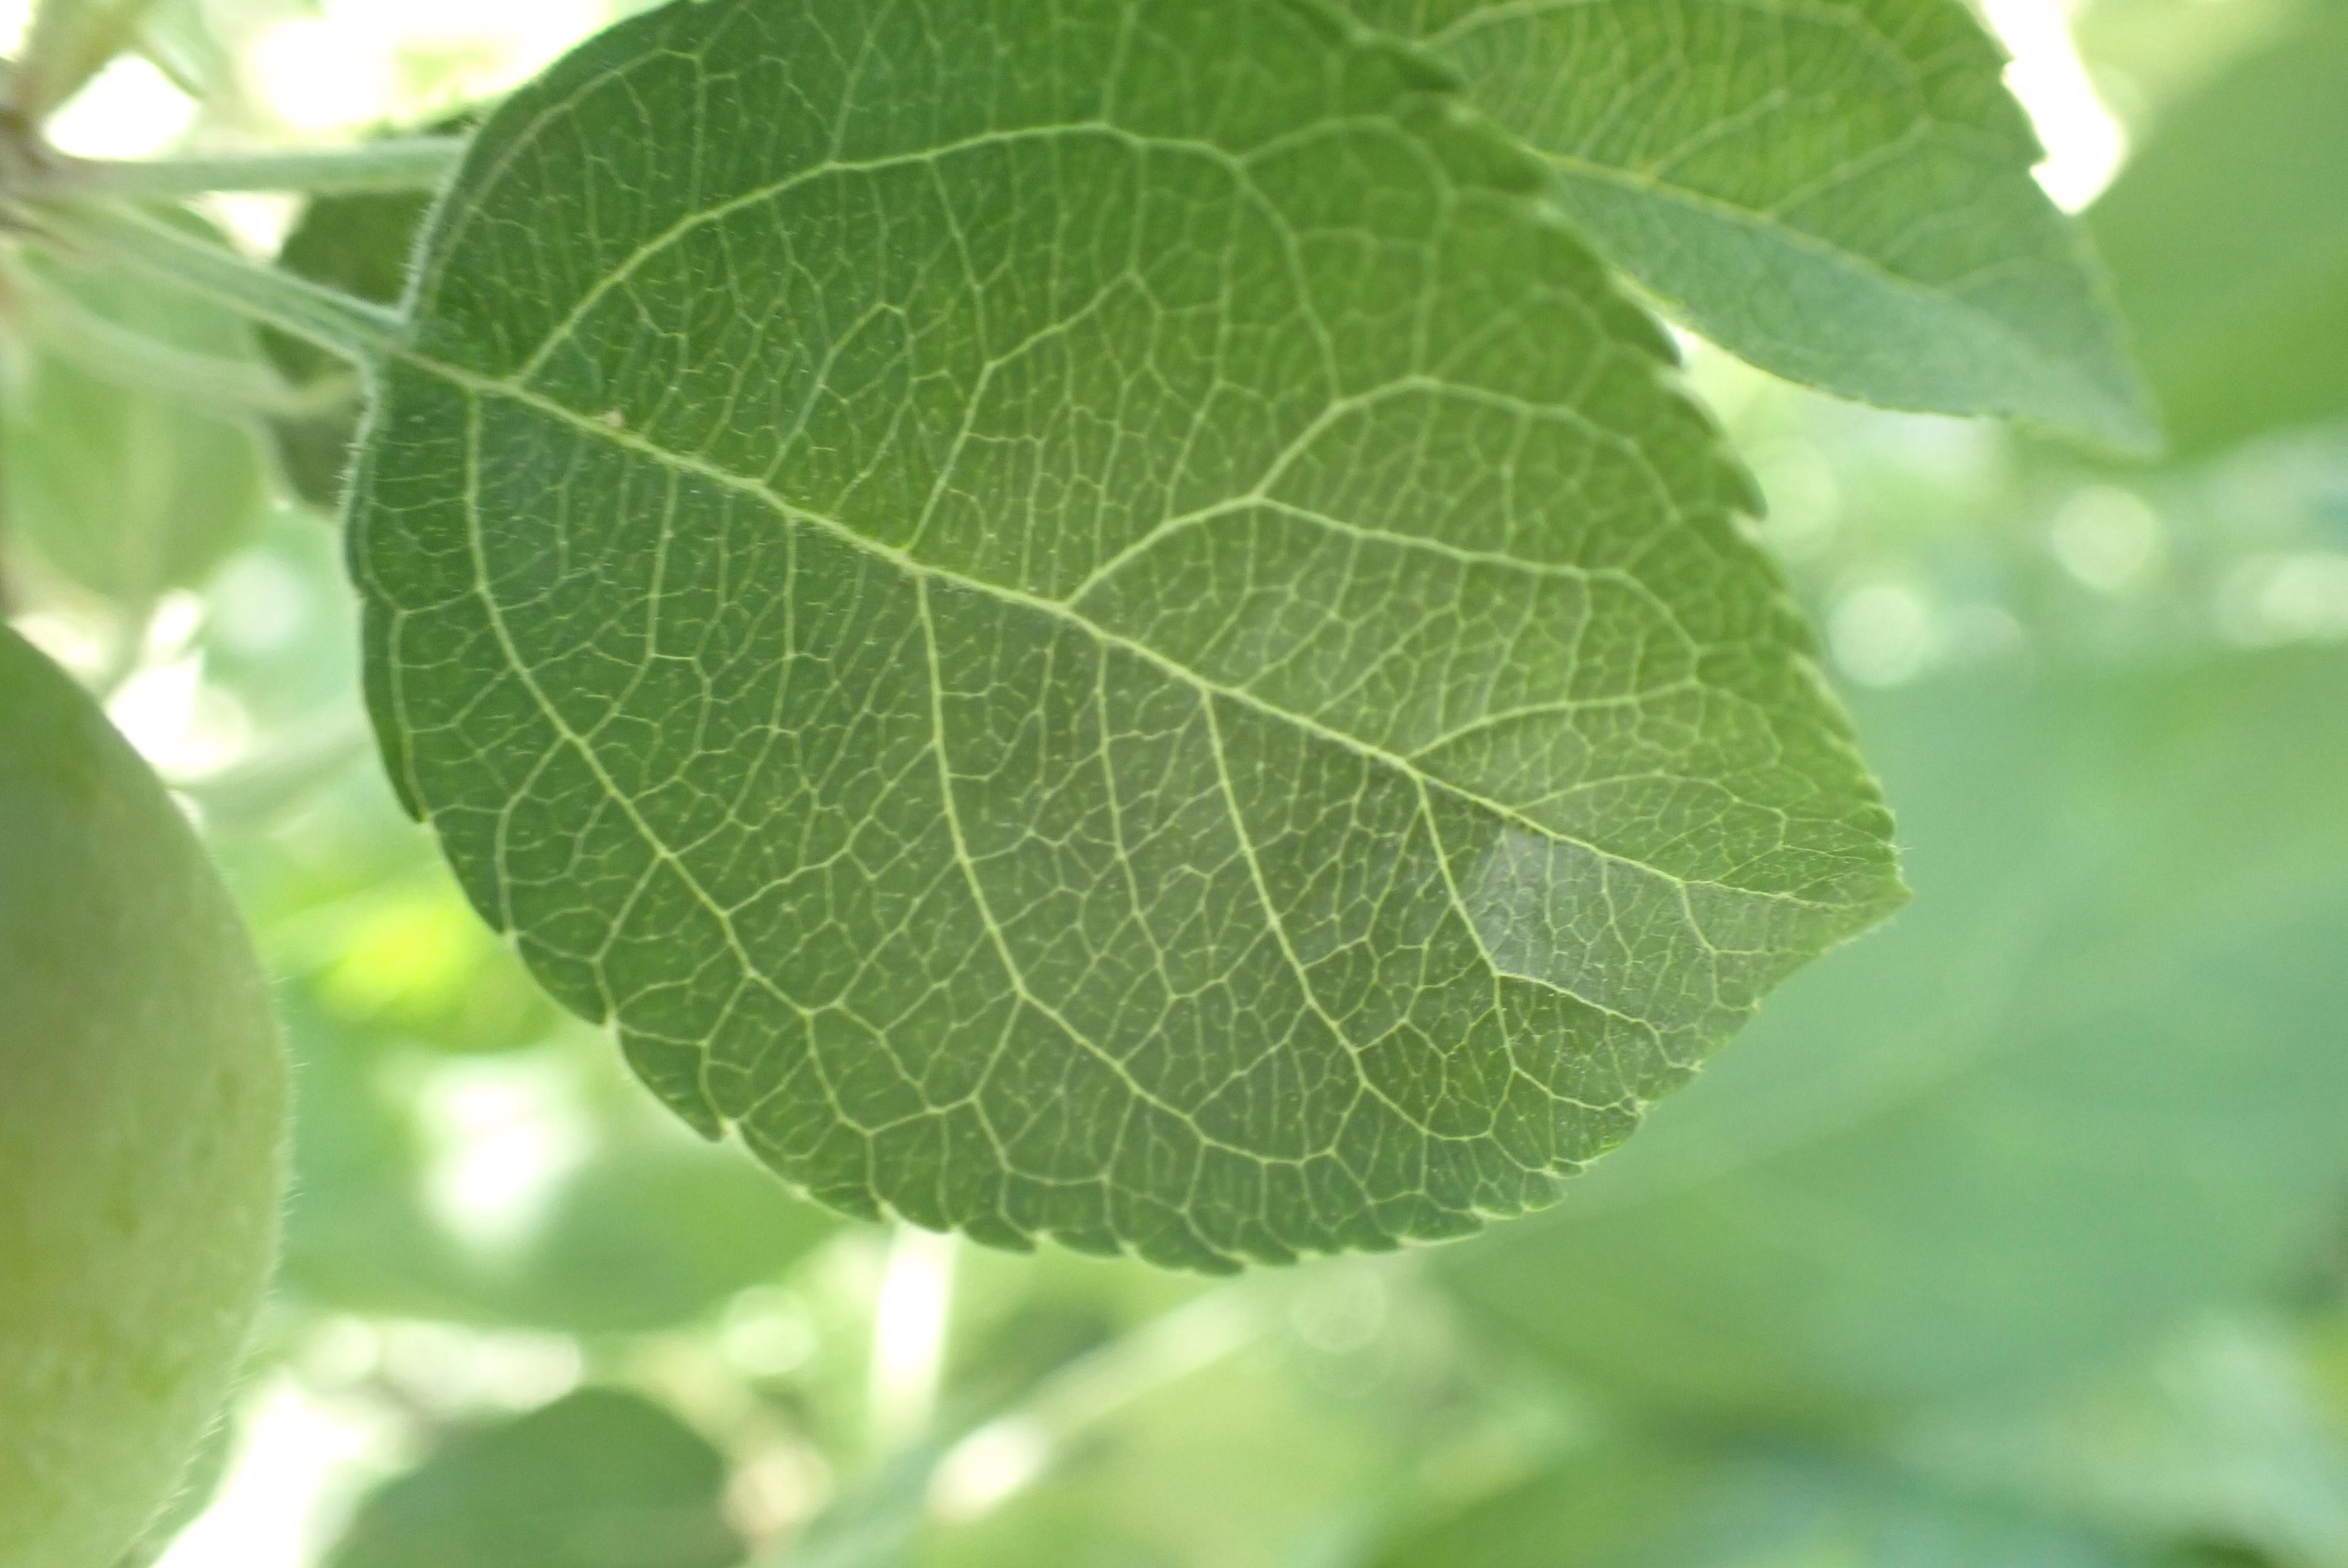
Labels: healthy